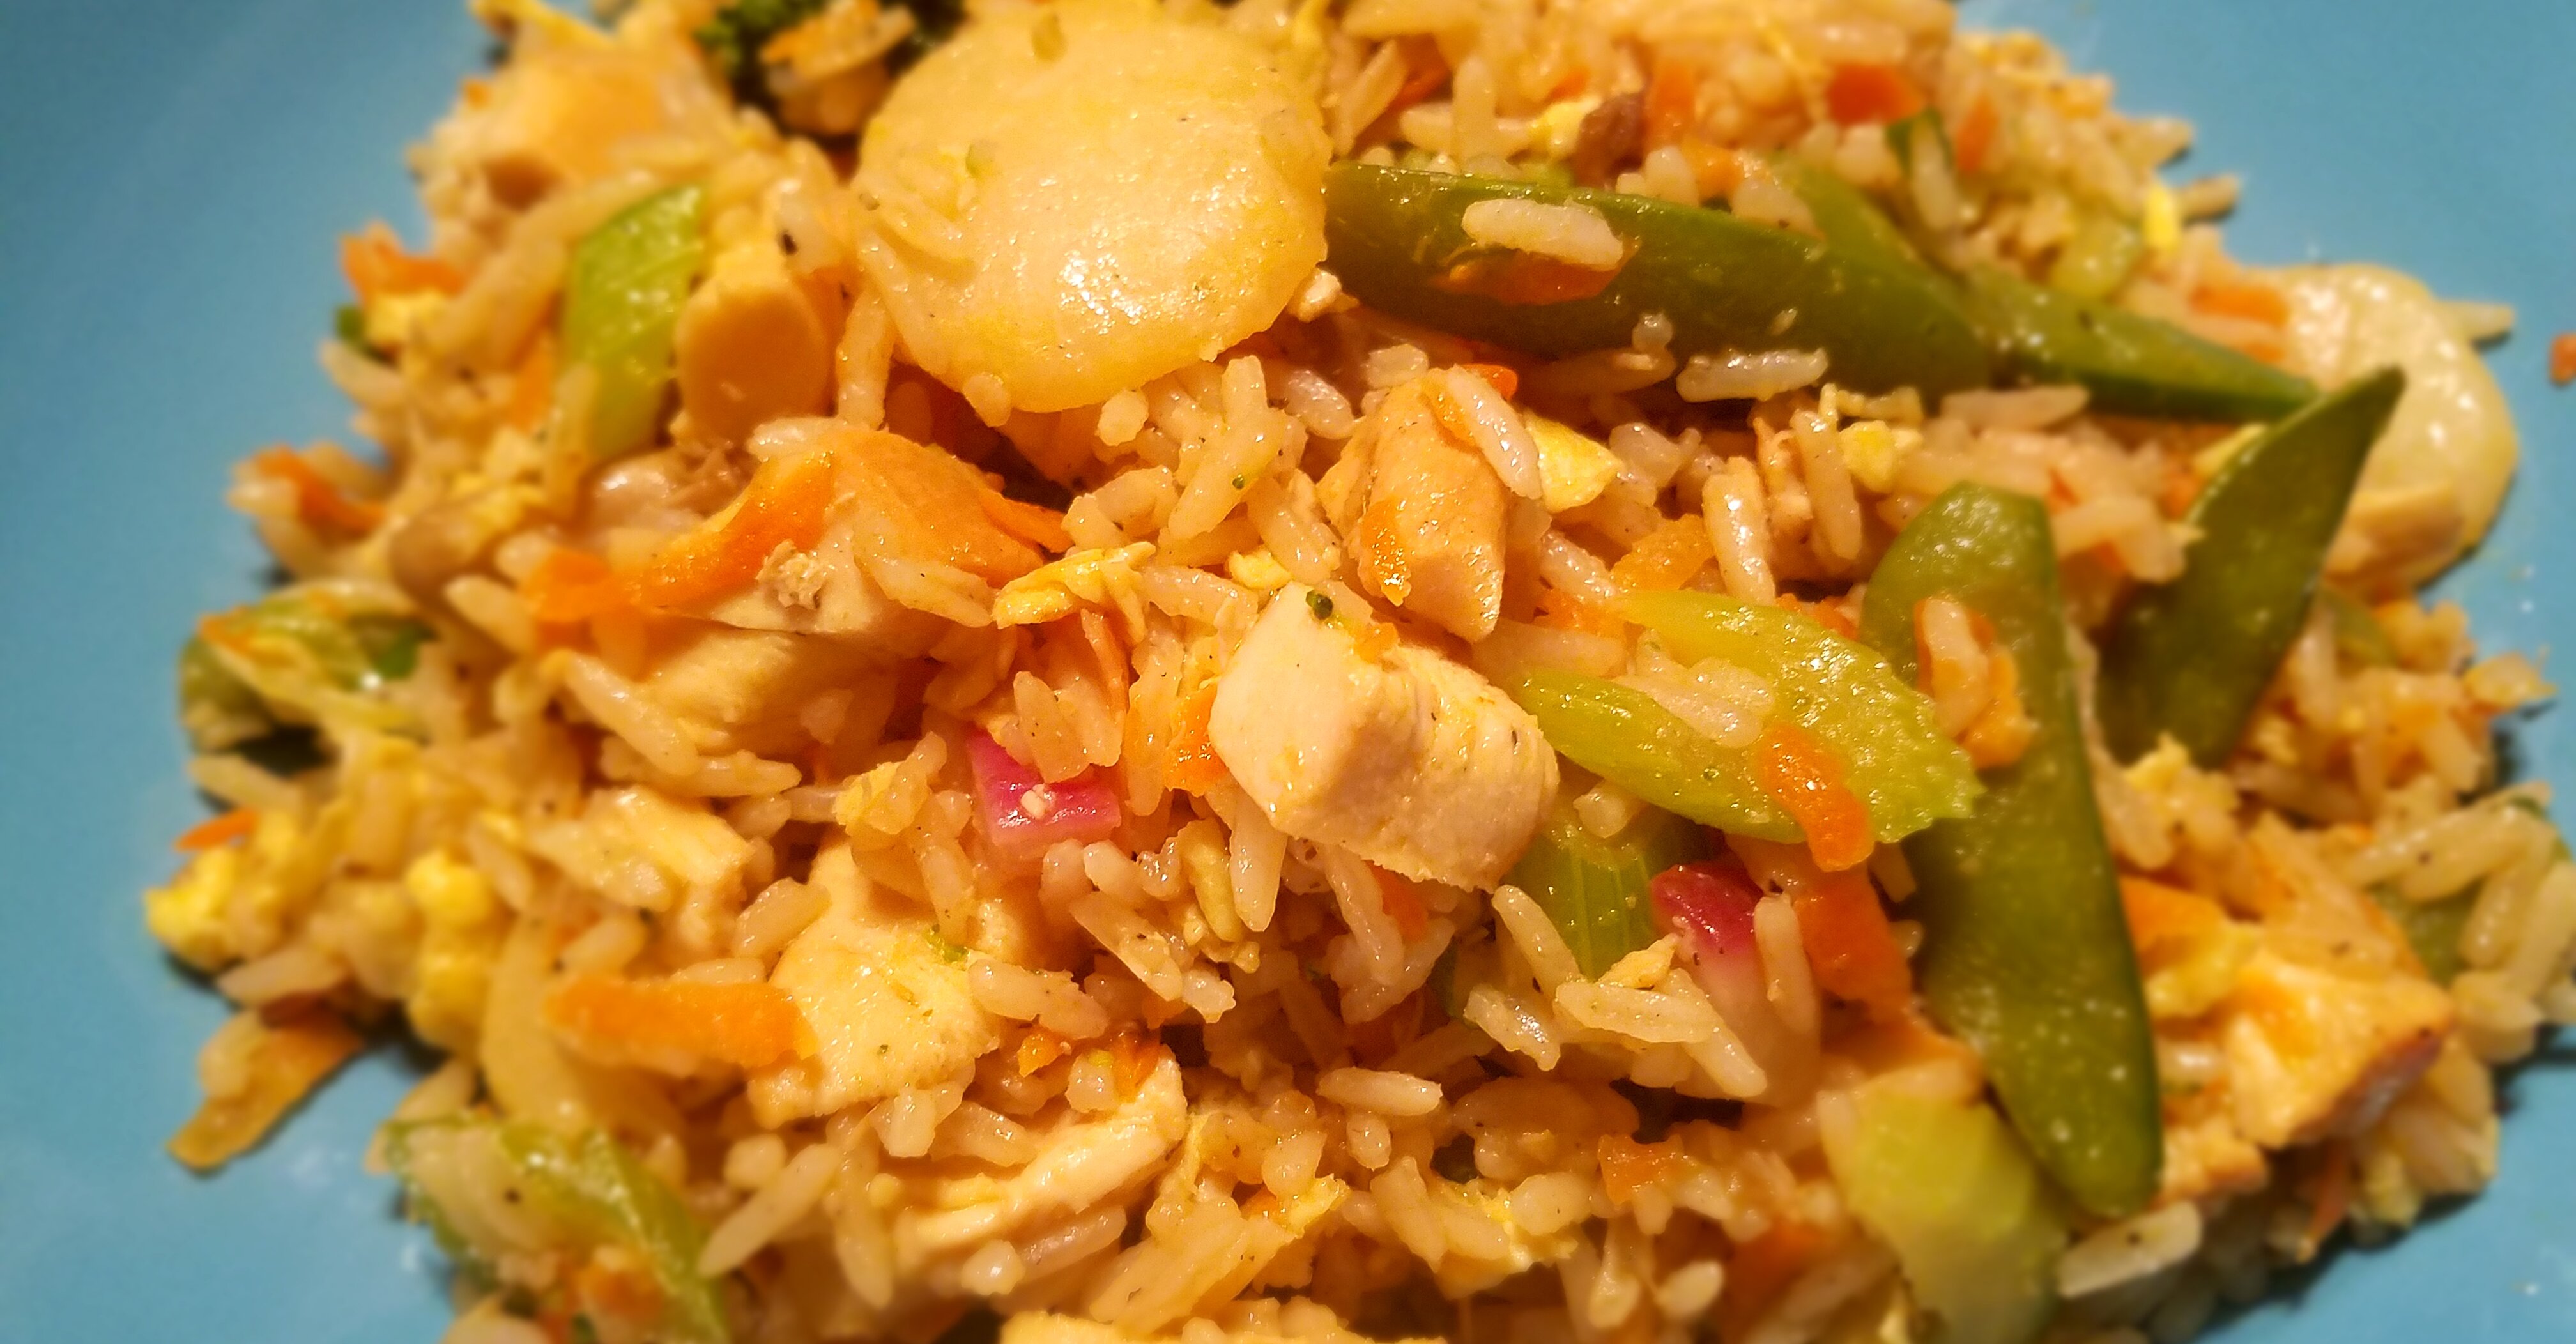
Dish: fried_rice